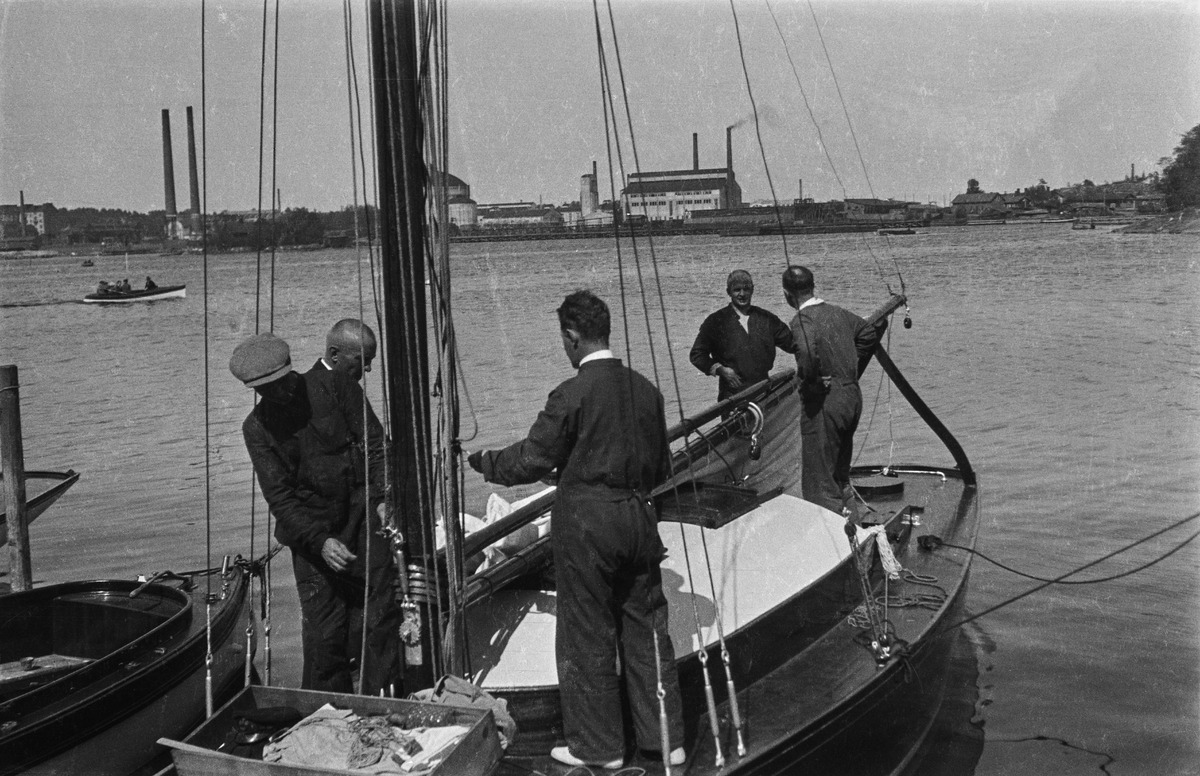
Vuori-insinööri  Verner Kolehmaisen (Grönlund) purjevene Nihtisaaren rannalla, Suomalaisen pursiseuran satamassa
sisällön kuvaus: Vuori-insinööri  Verner Kolehmaisen (Grönlund) purjevene Nihtisaaren rannalla, Suomalaisen pursiseuran satamassa. Taustalla Sörnäinen ja mm. Suvilahden kaasukello, joka on valmistunut vuonna 1910. mustavalkoinen
Ajankohta: kuvausaika 1910 jälk.
Paikka: Suomi, Uusimaa, Helsinki, Sörnäinen Helsinki
Aiheet: purjeveneet, miehet, merialueet, rannat, saaret, laiturit, kaasulaitokset